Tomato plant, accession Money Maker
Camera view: vertical (180 deg); turntable rotation: 270 degrees
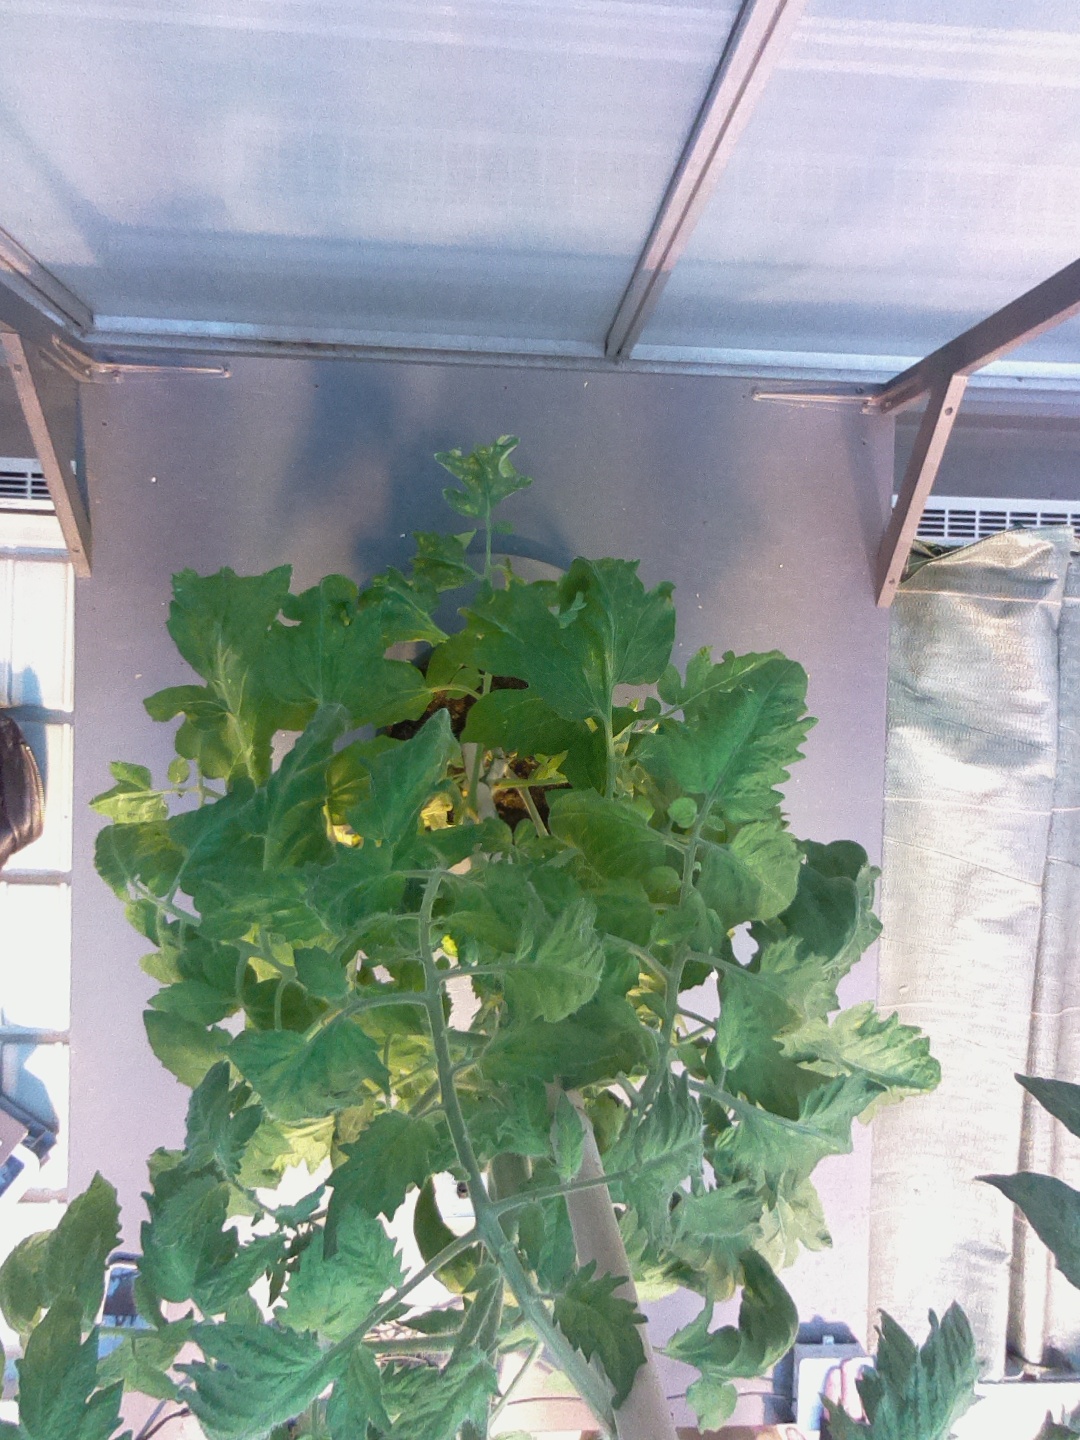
BBCH growth stage 70: Fruits at the main stem or branches visibles